Parc Rives-de-Seine

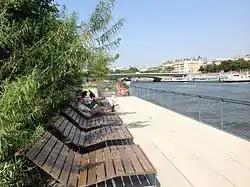
One of the floating gardens along the Promenade des Berges de la Seine in the 7th arrondissement

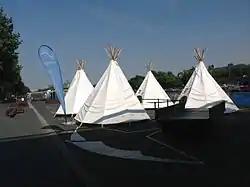
Tipis located along the Promenade des Berges de la Seine. They can be reserved for meetings or celebrations.

Parc Rives-de-Seine is an urban park in Paris, essentially consisting of two former limited-access roads, made carfree, on both banks of the Seine: the "voie express Rive-gauche" (right bank) and the voie Georges-Pompidou (right bank). In its original size (left bank only) the park was called Promenade des Berges de la Seine.